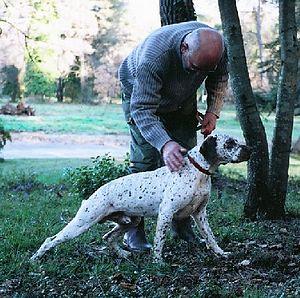
Michel Comte faisant couler son braque du Bourbonnais à l'arrêt
Le braque du Bourbonnais est une race de chien originaire de France. C'est un chien d'arrêt de taille moyenne, d’aspect et de santé rustique, naissant avec la queue courte, dont la robe à fond blanc est entièrement et finement mouchetée de marron ou truitée de fauve.